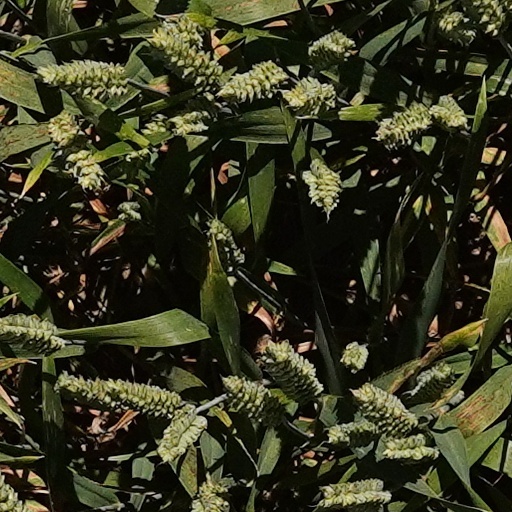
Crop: wheat